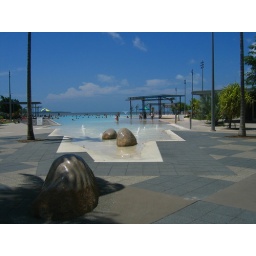
You can't swim in the ocean because of the box jellyfish